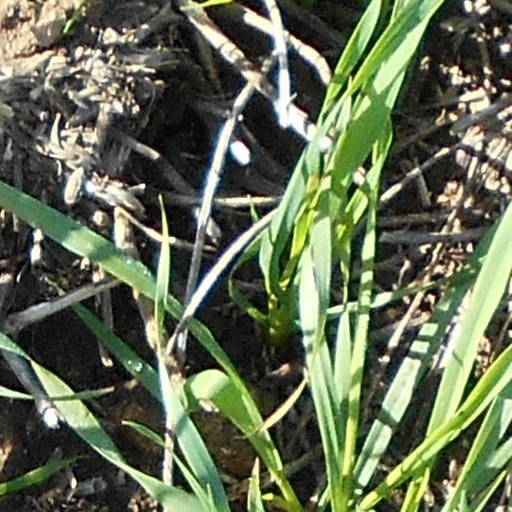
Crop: wheat